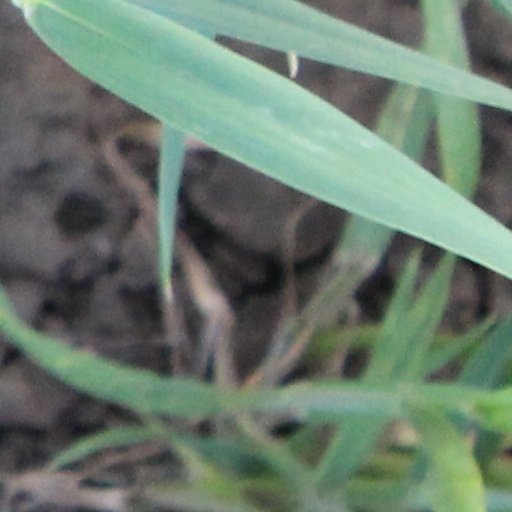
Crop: wheat